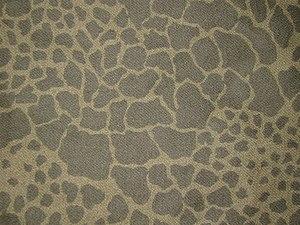
Le Camouflage wz. 89 Puma est un motif de camouflage développé par l'armée polonaise en 1989. Il est utilisé entre 1989 et 1993. Il remplace le Camouflage wz.68 Moro. Contrairement à son prédécesseur il aurait dû obtenir un meilleur effet camouflant dans le paysage polonais. Néanmoins sa carrière ne dure que quatre ans. En 1993 le camouflage wz. 89 Puma est remplacé par le camouflage wz. 93 Pantera.